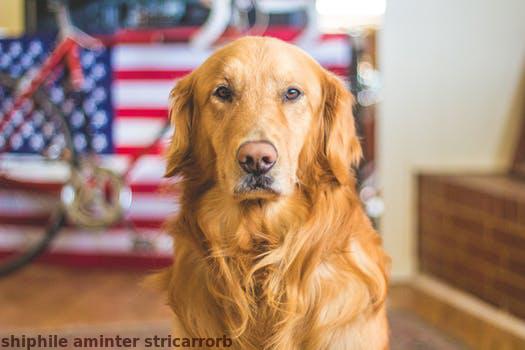
Label: Watermark